Invasomes

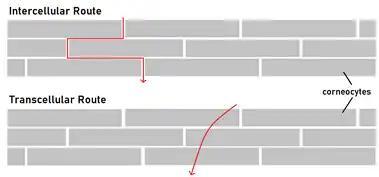
Intercellular and transcellular penetration routes through the stratum corneum

Penetration of the stratum corneum is recognized as the largest challenge of TDD. Due to its tight cell structure, it is the rate limiting barrier for drug absorption. Thus, several methods of penetrating the stratum corneum have been explored. A couple of common methods include delivery through the intercellular route and the transcellular route. The roundabout, intercellular route seeks to bypass the corneocytes by transporting molecules through the lipid-rich intercellular space between the cells. The transcellular route seeks to transport molecules directly through the cells of the stratum corneum. In this method, molecules must travel through both corneocytes and the intercellular lipid space. The method of choice is dependent on physical and chemical properties of the transporting compounds; however, the intercellular route is the most common. Thus, the intercellular lipid barrier has been a subject of investigation to allow for greater understanding of how to develop transportation mechanisms of molecules through the stratum corneum.